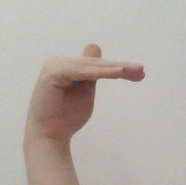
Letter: khaa